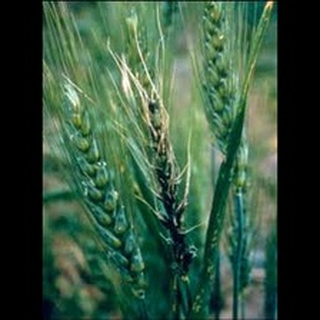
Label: wheat_smut